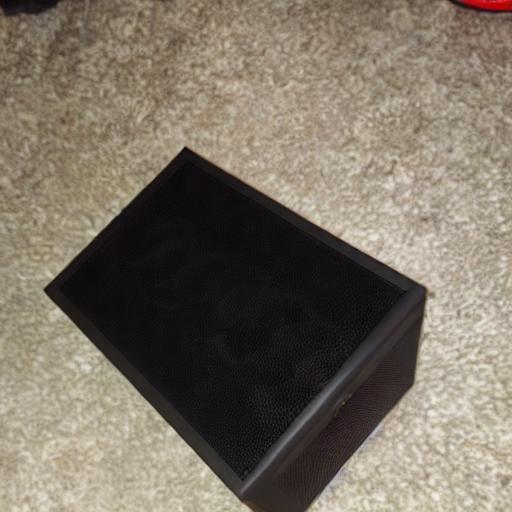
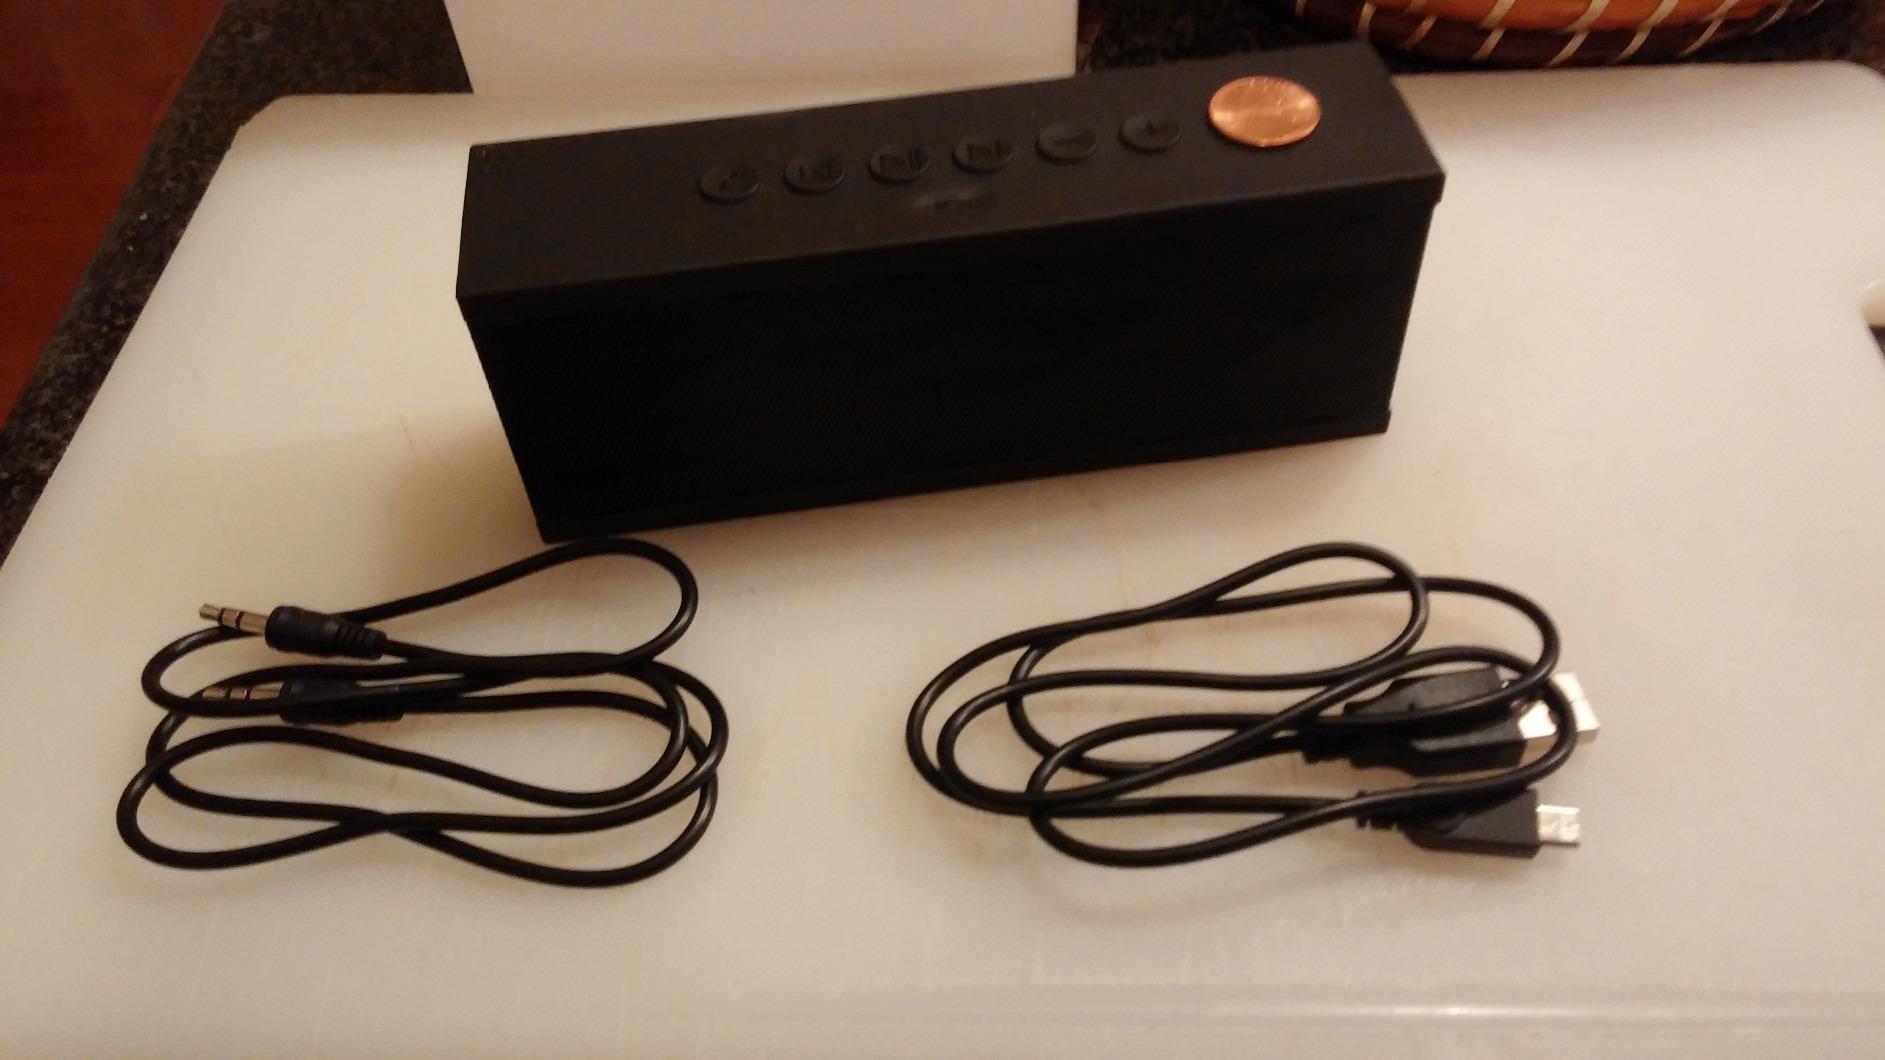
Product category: speaker
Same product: no